Burkhard Wilhelm Pfeiffer

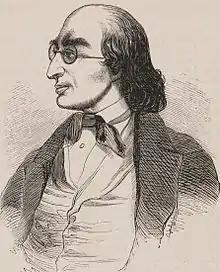
Pfeiffer's political nemesis, Ludwig Hassenpflug

In 1830, Pfeiffer's lifelong dedication to Hesse and its people was rewarded when the Elector, William II, invested him as a Commander, 2nd Class in the House Order of the Golden Lion. Pfeiffer’s aforementioned gratitude to both the Elector and his family forced him to accept the honor, but he deeply wished to decline, fearing that this recognition by the State would, in his own words, cause him “to lose the confidence of the estates, which he had earned so far, and thus to be disturbed in his desired participation in the great constitutional work.” At his request, the announcement of his investment was left out of the official government circular, allowing him to continue his political career for the time being. In 1831, he took part in the conference that drafted the new constitution for the Electorate of Hesse, which was later described by Karl Marx as "the most liberal constitution [...] that has ever been promulgated in Europe." The new Elector was not pleased with the liberal stance of the new constitution, particularly the controls on his powers, but he nevertheless appointed Pfeiffer as president of the Landtag of Hesse. Concerned with Pfeiffer’s perceived closeness to the electoral family and court, despite his liberal credentials, the other members of the Landtag declared the election invalid, which led to a conflict with Ludwig Hassenpflug that would last the rest of his life.